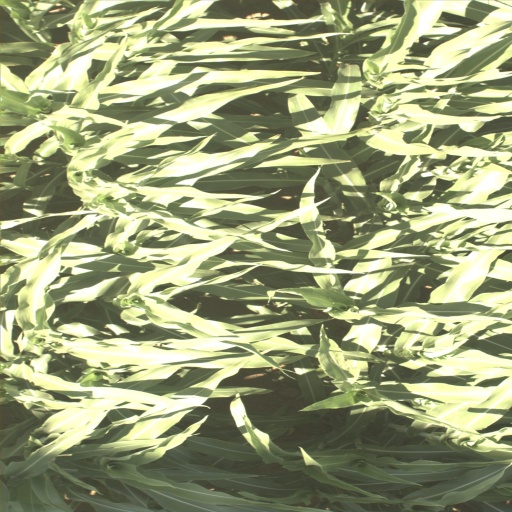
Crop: sorghum